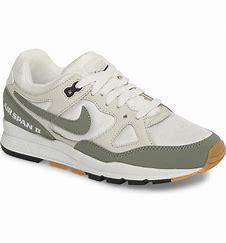
Brand: Nike
Model: Air Span Ii